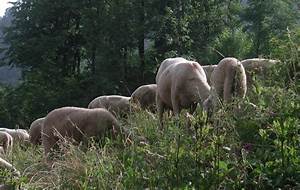
Label: pecora